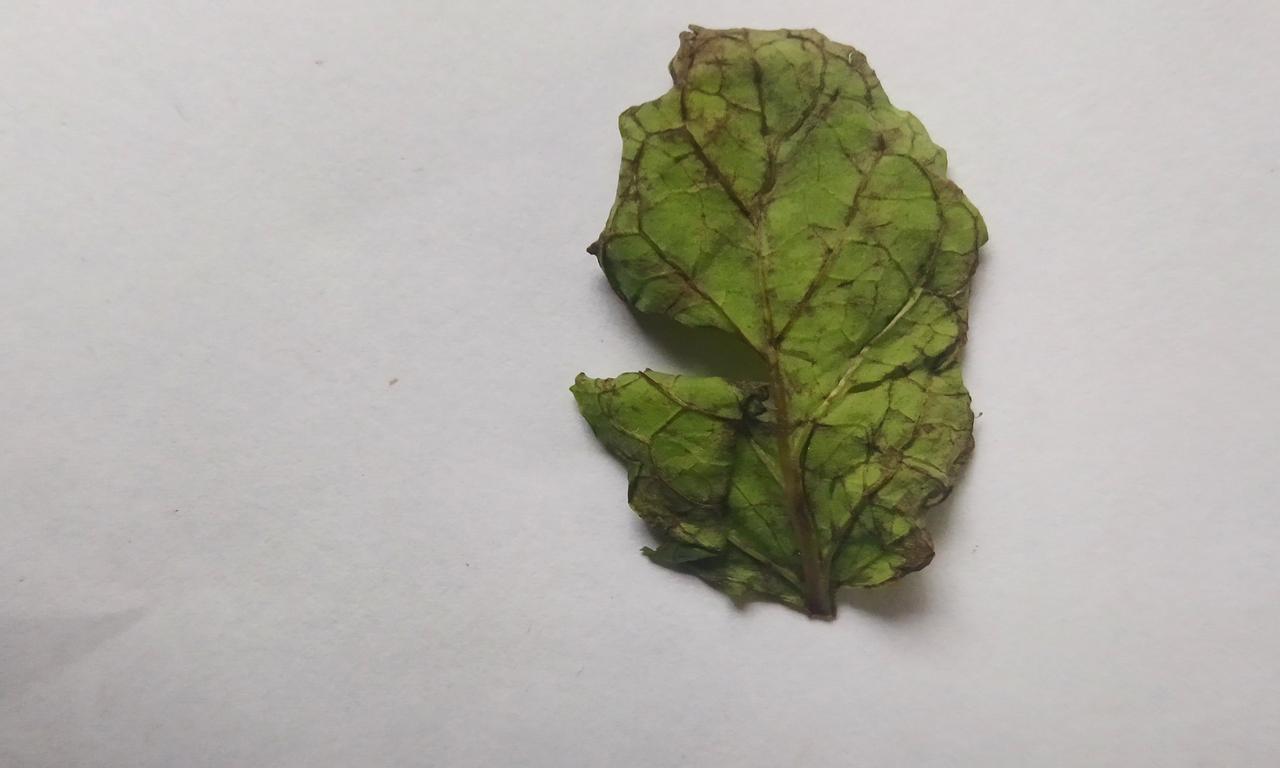
Label: Spoiled